Citeras railway station

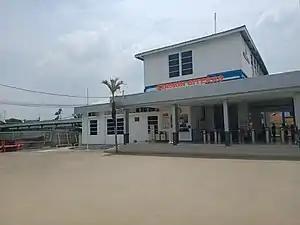
Citeras Station, photo was taken on 24 November 2019.

Citeras Station (CTR) is a class III railway station located in Mekarsari, Rangkasbitung, Lebak Regency. The station, which is located at an altitude of +48 meters, is included in the Jakarta Operational Area I and only serves the KRL Commuterline route. Although it is named Citeras, this station is not located in Citeras Village, but is located to the east of the village itself.